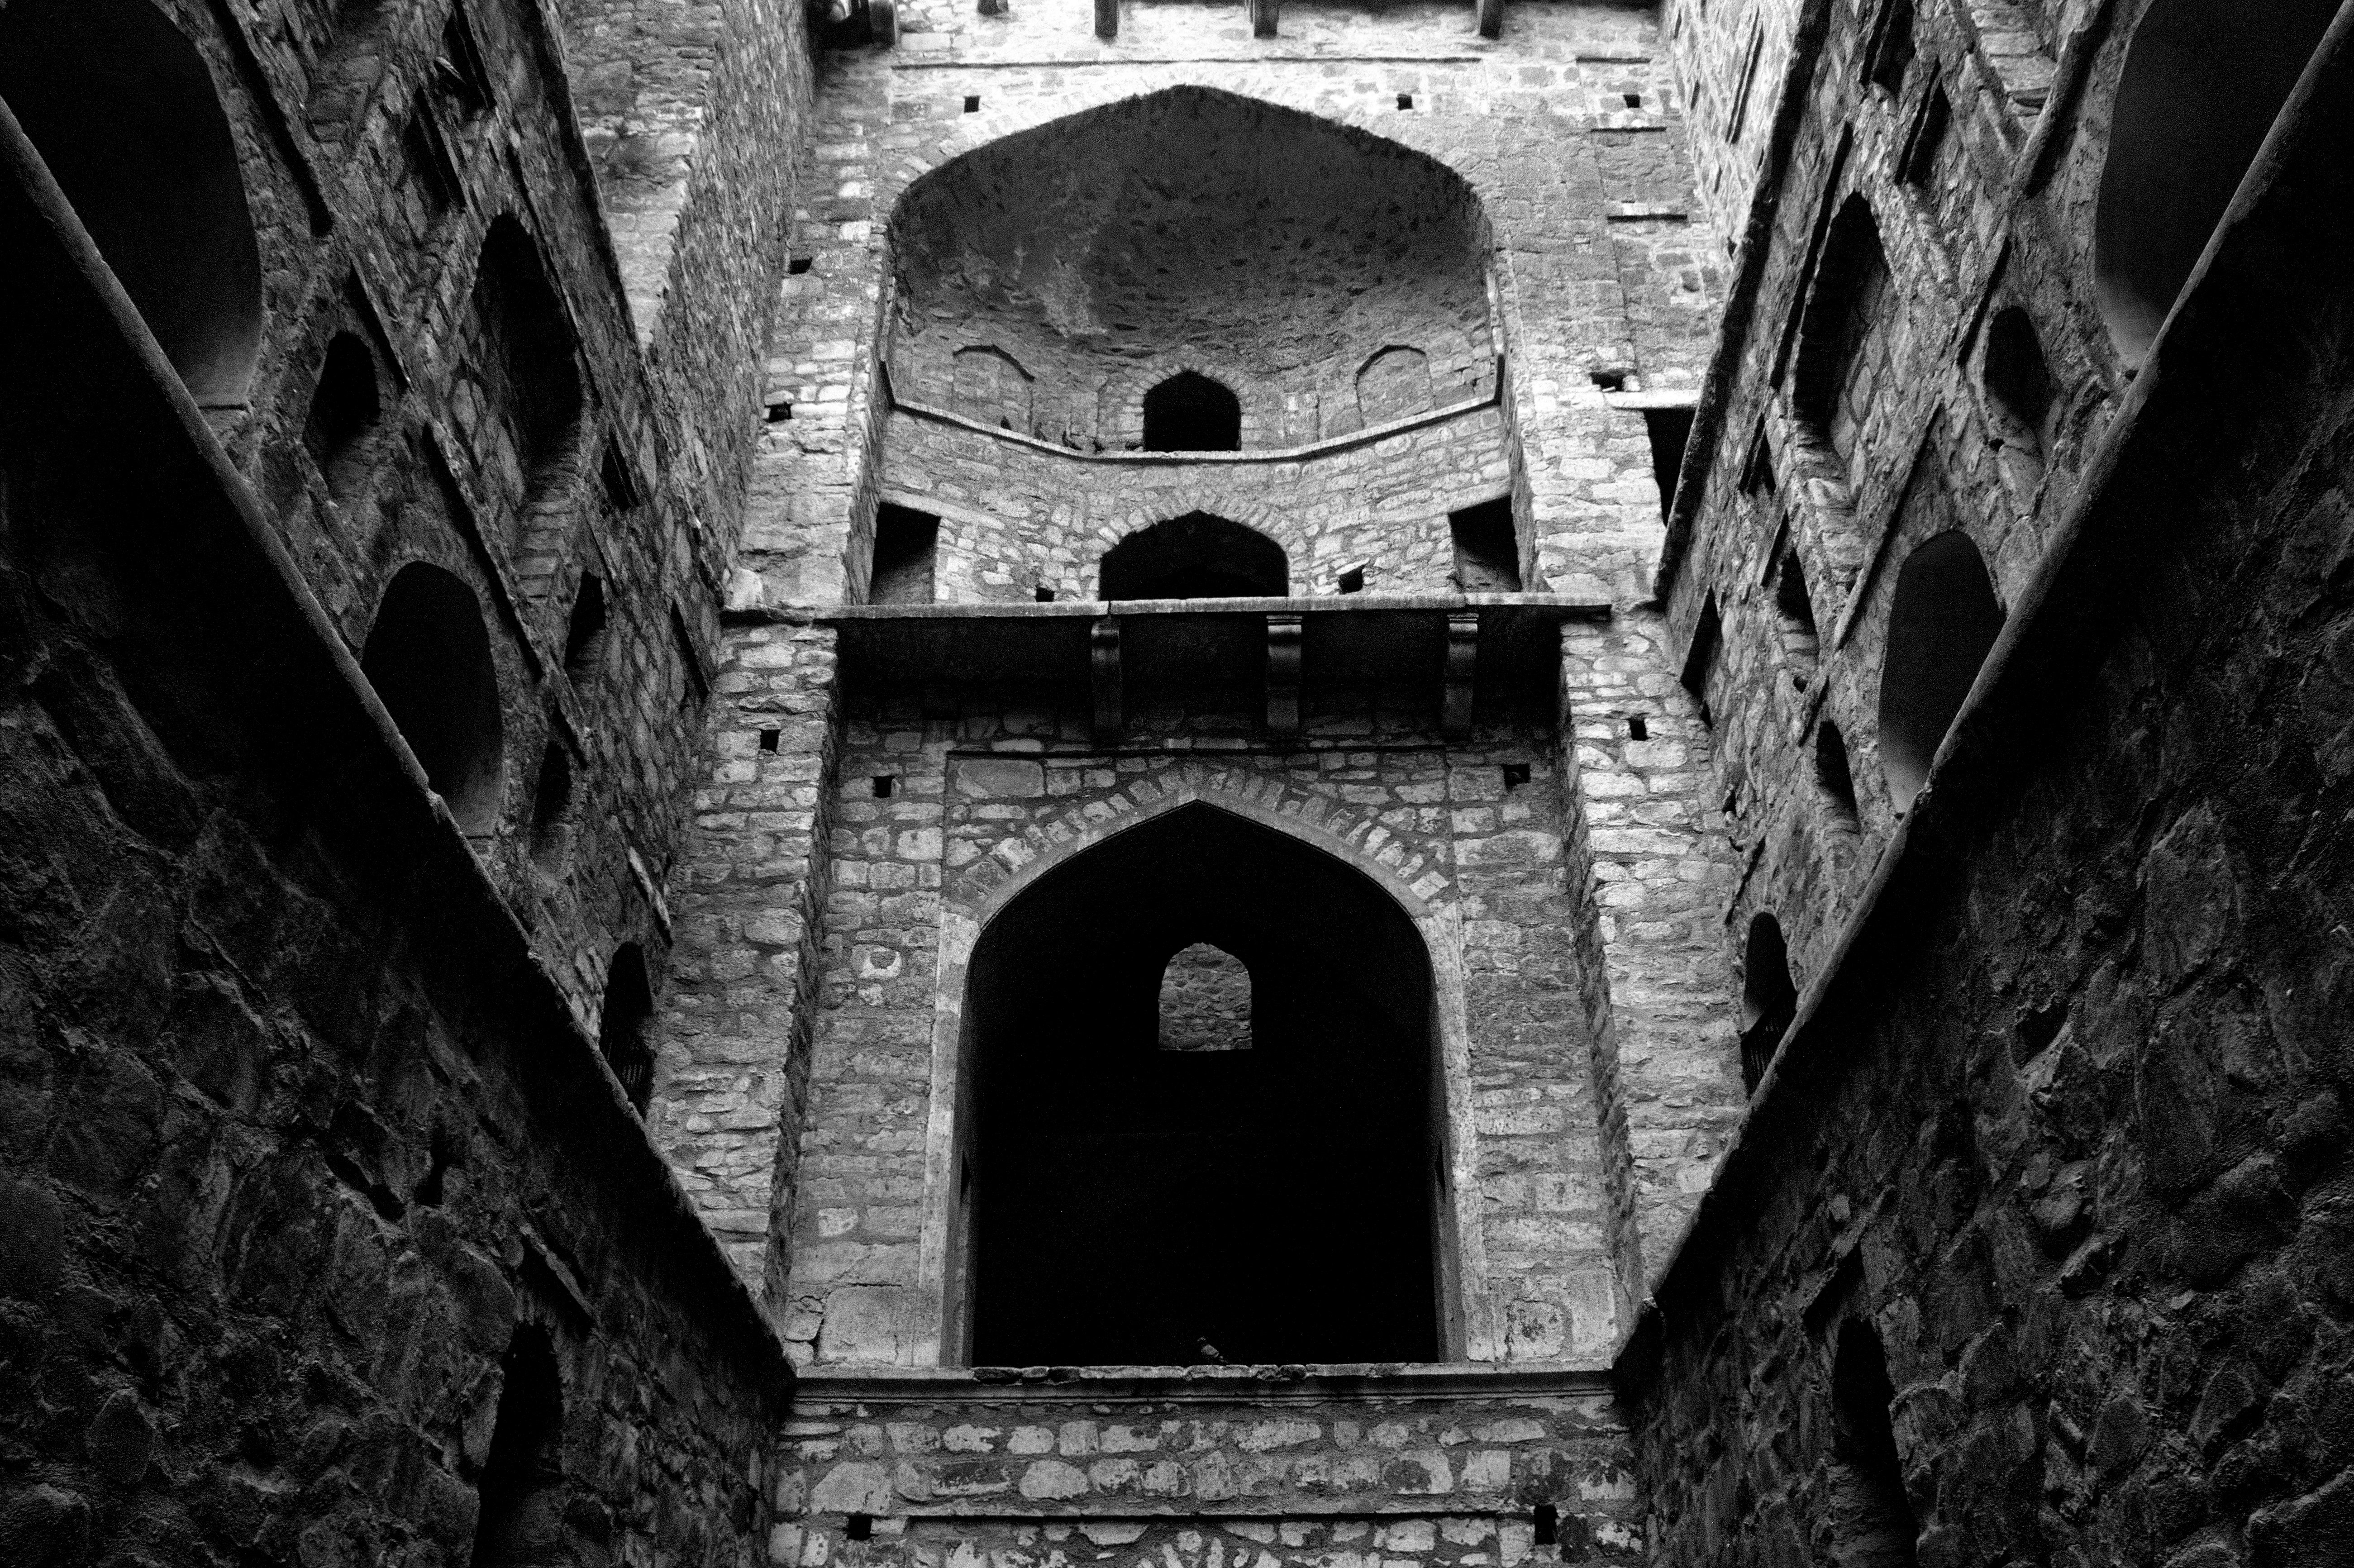
black and white, architecture, white, alley, arch, darkness, church, black, monochrome, place of worship, temple, ruins, monastery, symmetry, history, historical, delhi, monochrome photography, ancient history